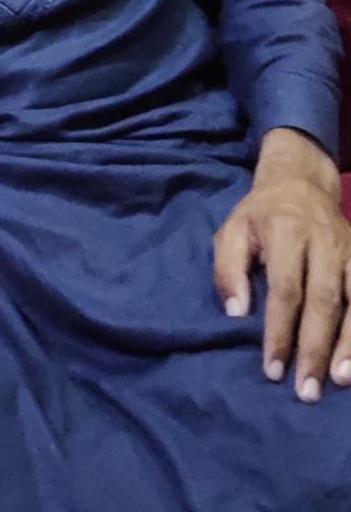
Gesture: no_gesture